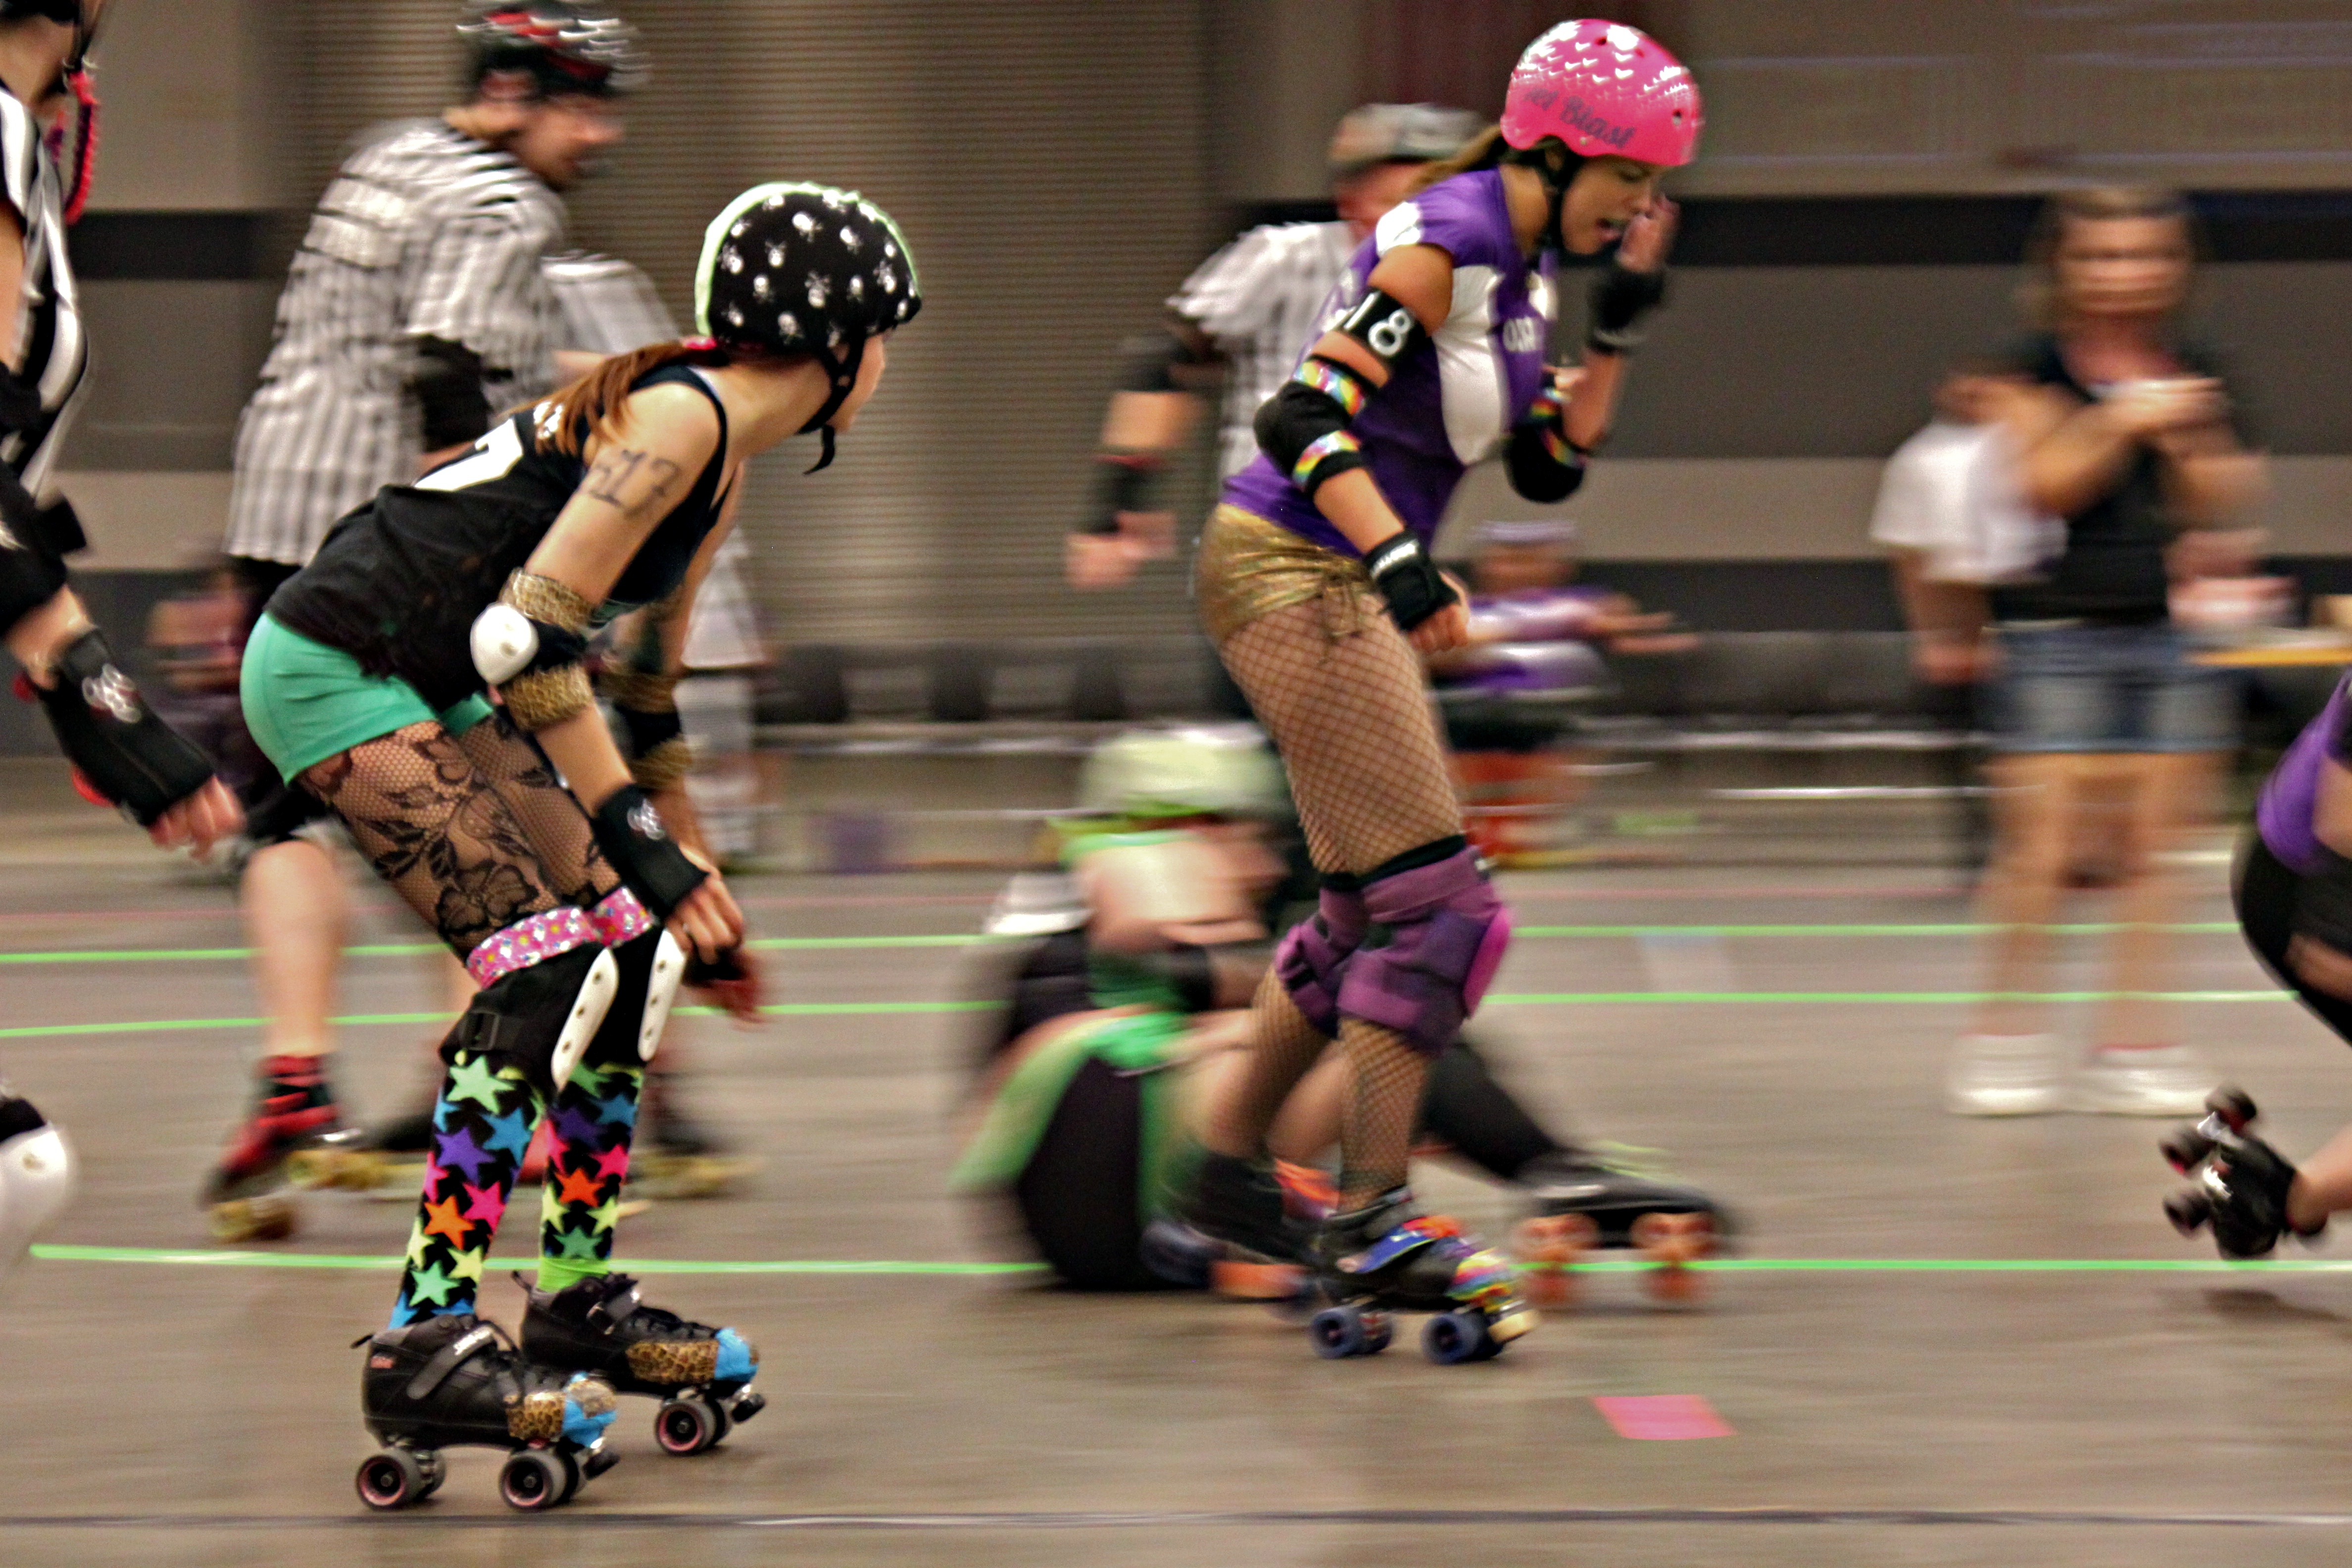
skate, recreation, women, sports, skating, roller derby, roller skating, roller sport, rollerderby